Angoville-au-Plain

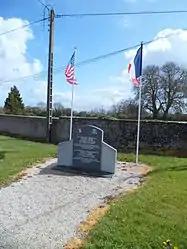
101st Airborne monument

Angoville-au-Plain is a former commune in the Manche department in the Normandy region in northwestern France. On 1 January 2016, it was merged into the new commune of Carentan-les-Marais.